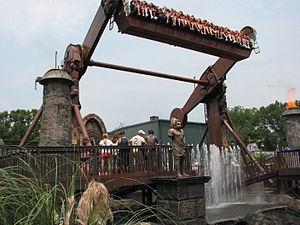
Hong Kong Disneyland